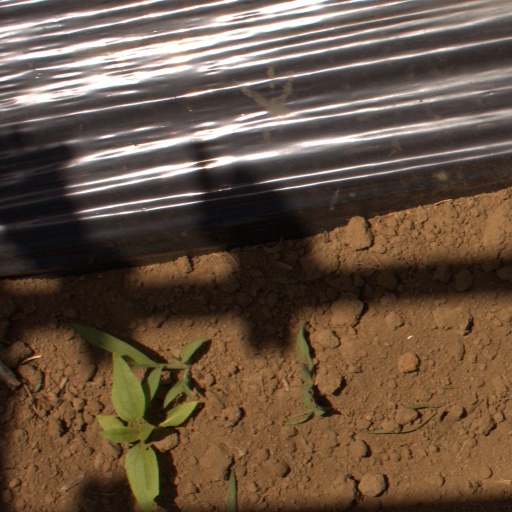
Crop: Jerusalem artichoke